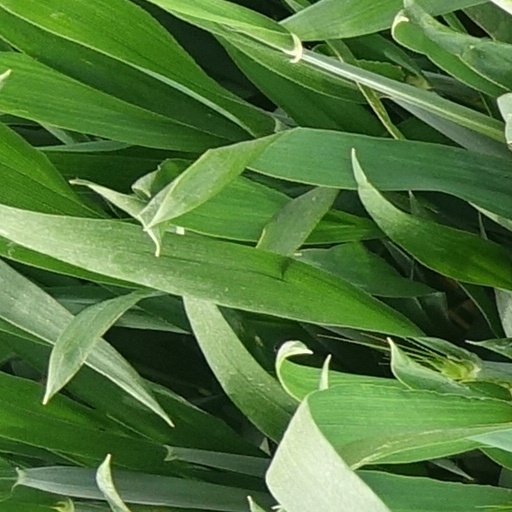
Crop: wheat